Aquae Helveticae

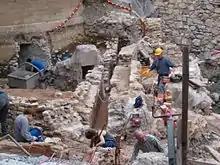
Excavation of Aquae Helveticae

Much of the settlement of Aquae Helveticae is located under the town of Baden, making exploration difficult. In 2018 during demolition of the Staadhof Hotel workers discovered 2000 year old wooden beams which supported the baths. Cantonal archaeology then excavated and discovered a large floor, a long wall and a drain that may have fed other pools. In 2020, a well-preserved Roman bath was discovered in Baden, dates back to 2,000 years ago.